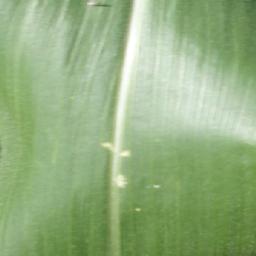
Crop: corn
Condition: (maize)_healthy